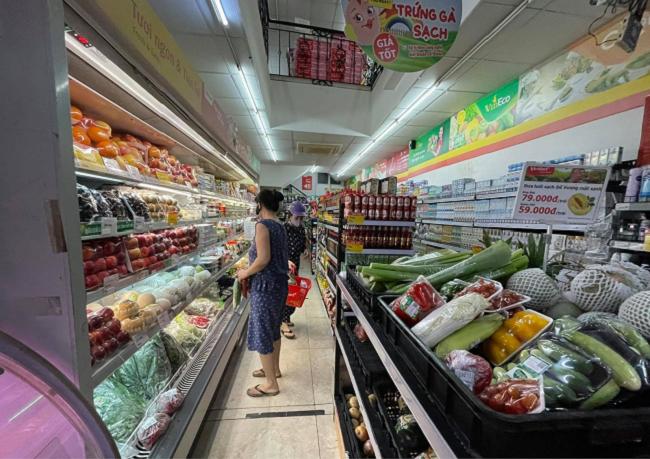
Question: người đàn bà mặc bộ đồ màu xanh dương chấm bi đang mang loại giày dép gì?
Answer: bà ấy mang đôi dép lào